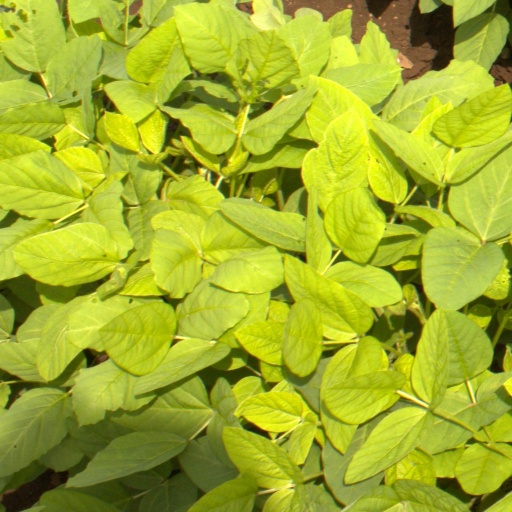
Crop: soybean